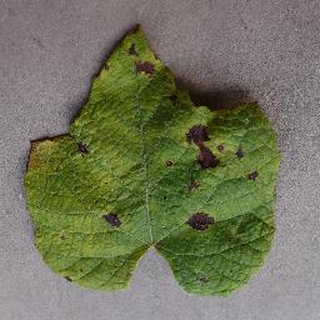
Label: grape_leaf_blight